Franz Ferdinand Schulze

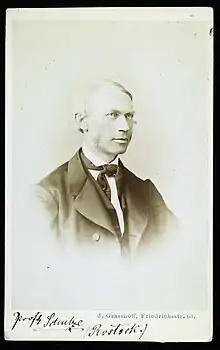
Carte-de-visite, albumen print

Franz Ferdinand Schulze (17 January 1815 – 14 April 1873) was a German professor of chemistry and microbiology who taught at the Royal Prussian State Agricultural Academy in Eldena and later at Rostock. He innovated analytical techniques, particularly making use of specially blown glass tubes. He examined questions such as spontaneous generation in his experiments. He was able to demonstrate that when air was bubbled through sulfuric acid, the resulting air did not produce any growth in carefully sterilized culture media. He translated J. F. W. Johnston's "Elements of Agricultural Chemistry and Geology" (1841) into German. He coined the name of the wood component lignin in 1857.